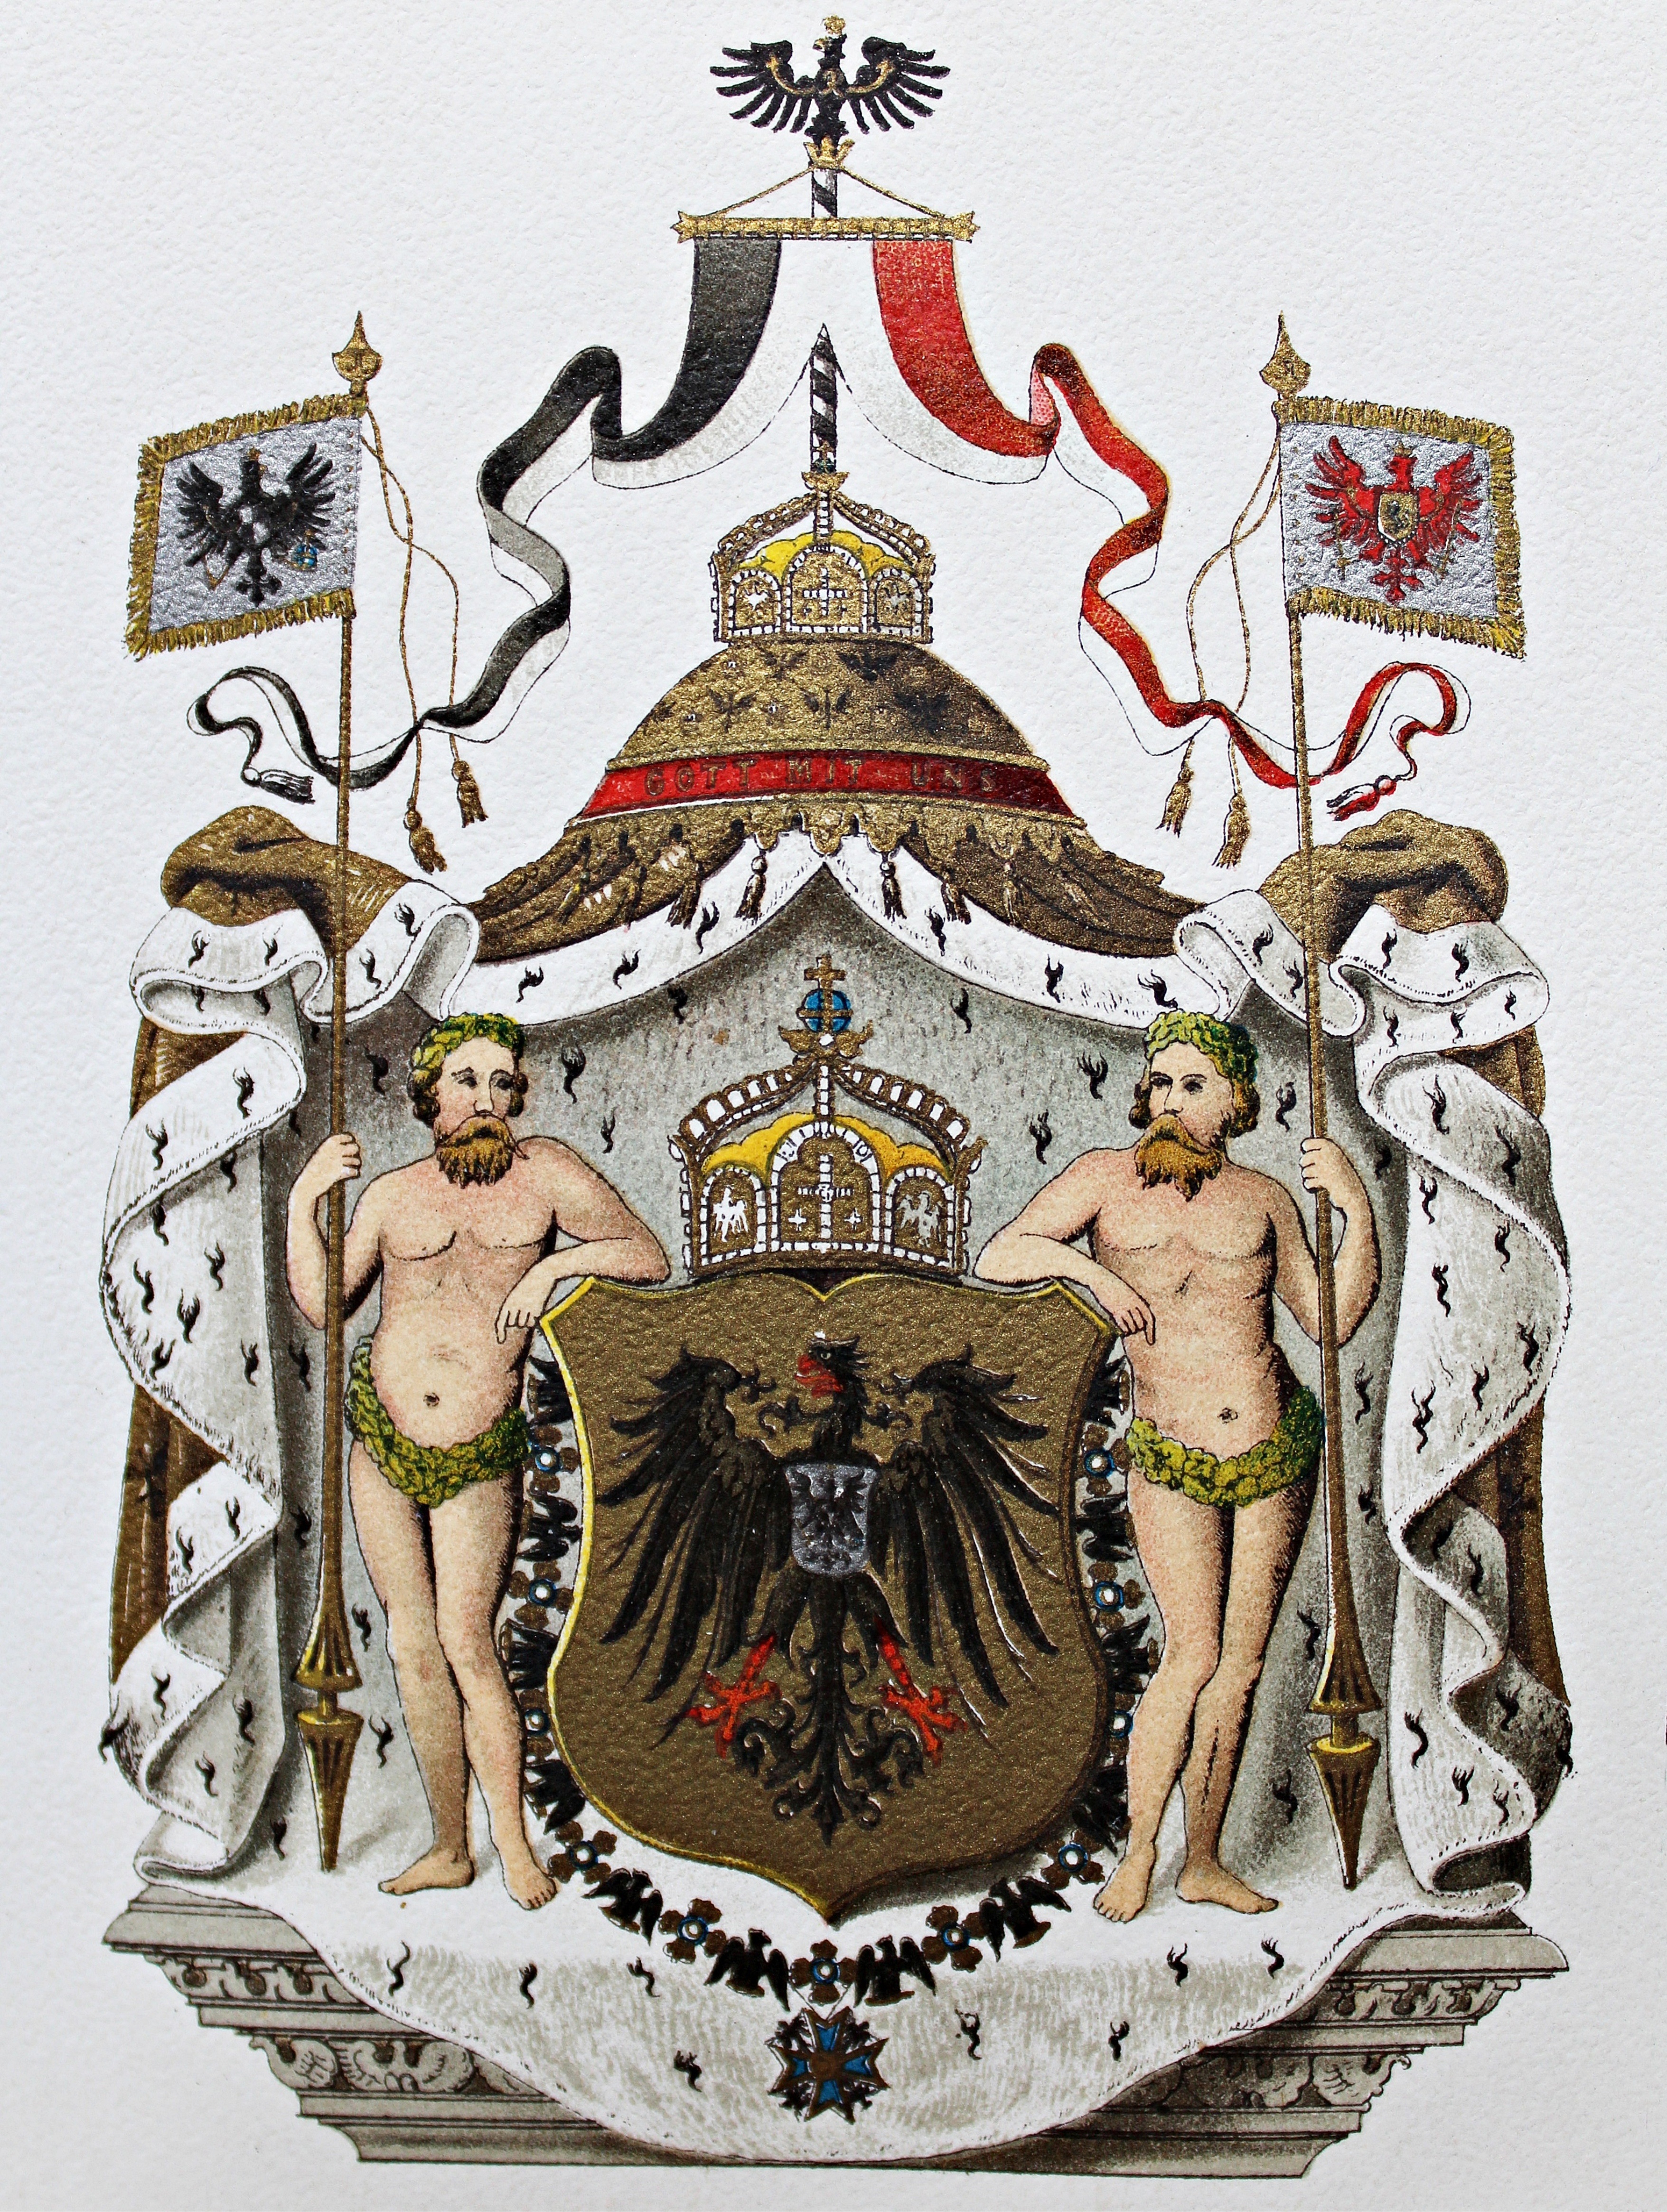
banner, furniture, art, illustration, flags, royal, cartoon, adler, coat of arms, heraldry, imperial coat of arms, historic imperial coat of arms, herald office berlin